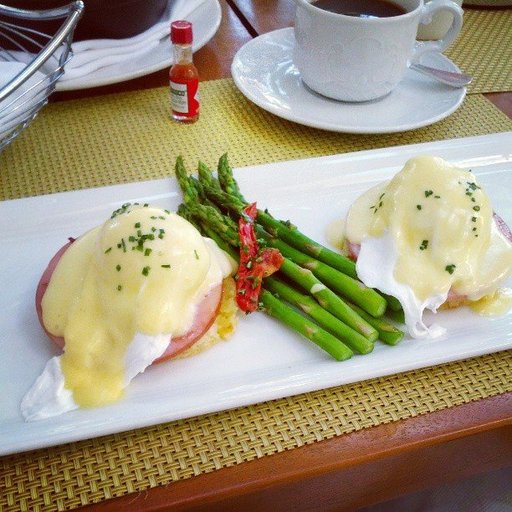
Label: eggs_benedict